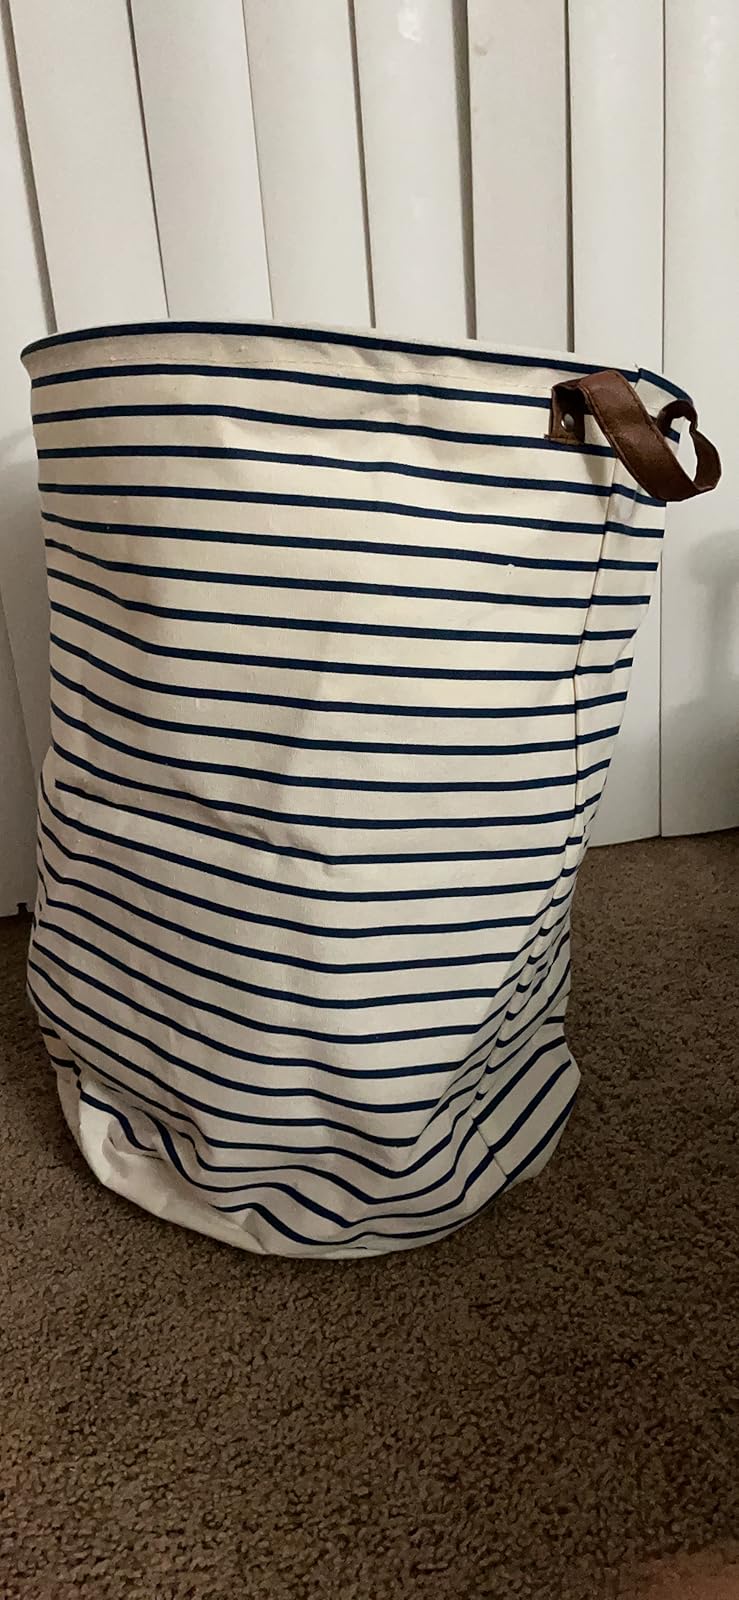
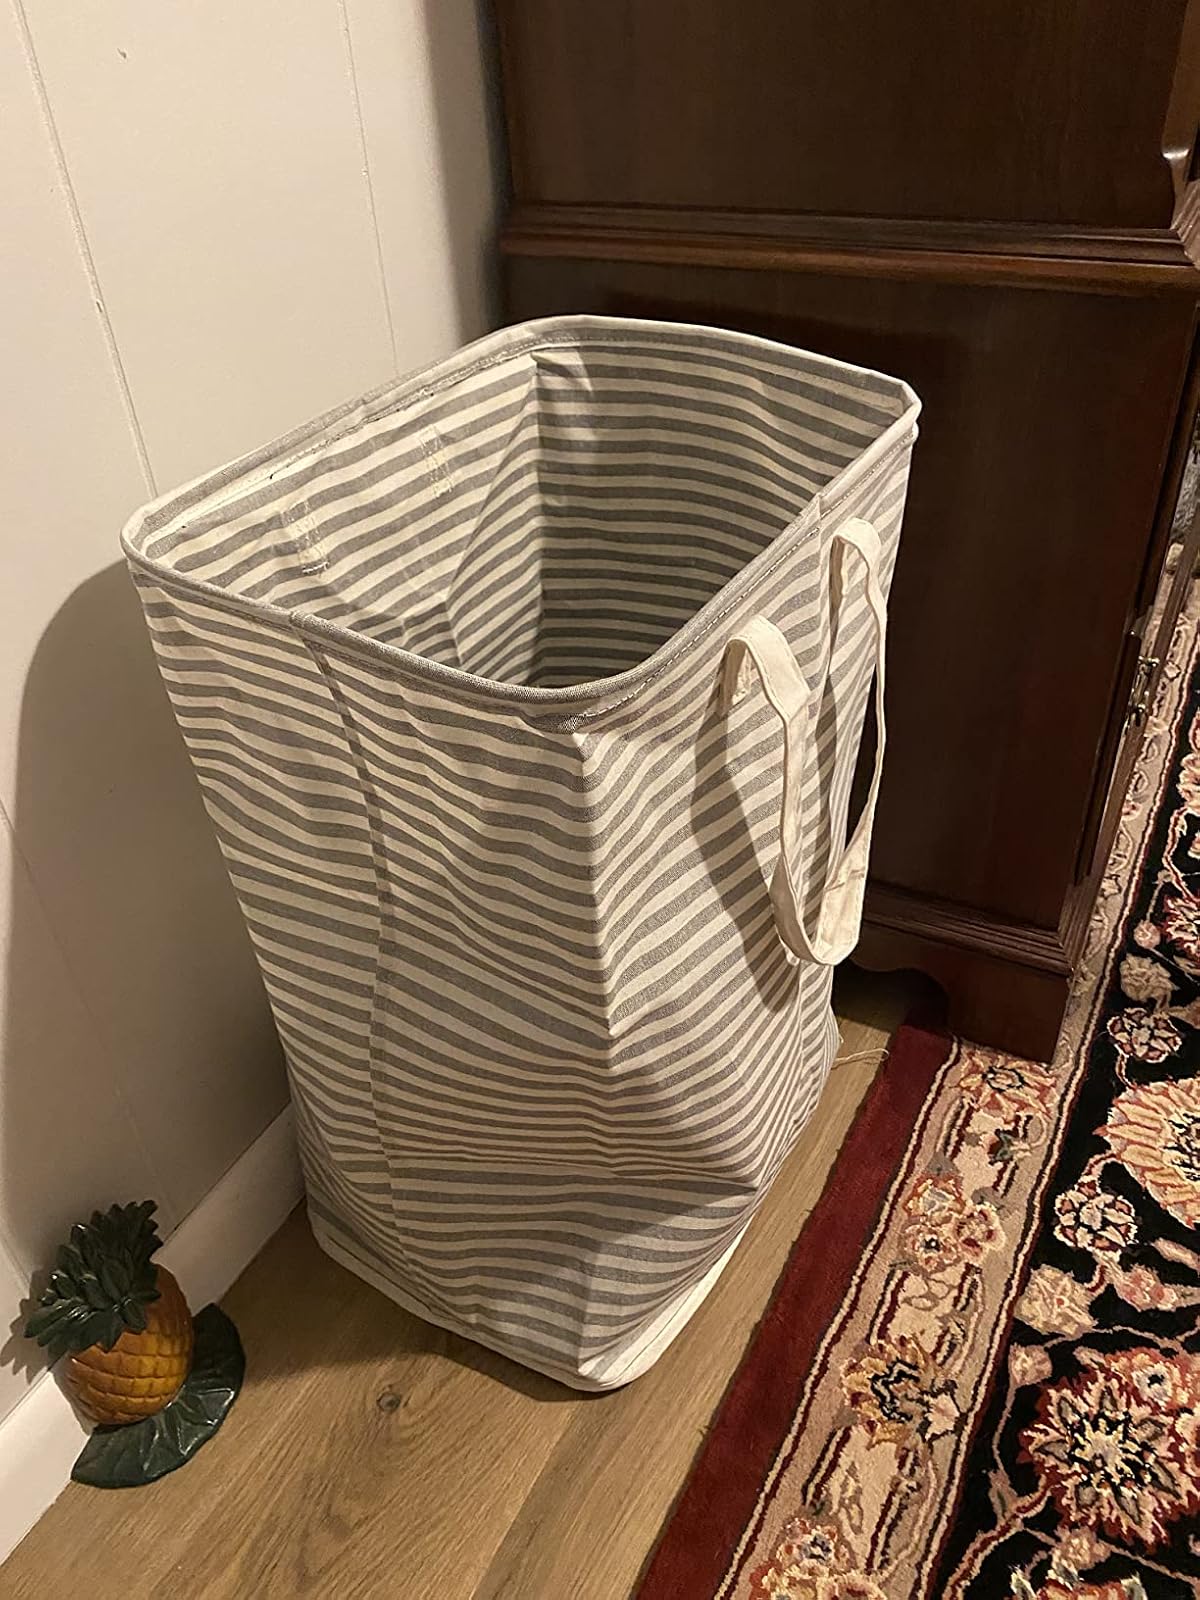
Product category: items_hamper
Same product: no